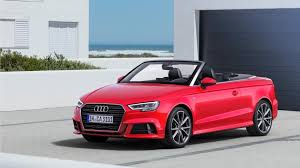
Label: noambulance